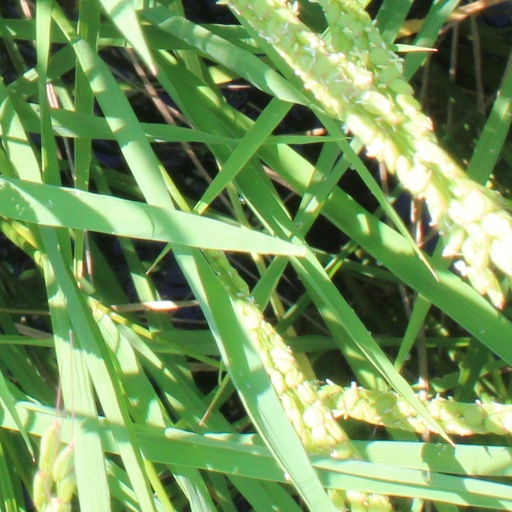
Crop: rice